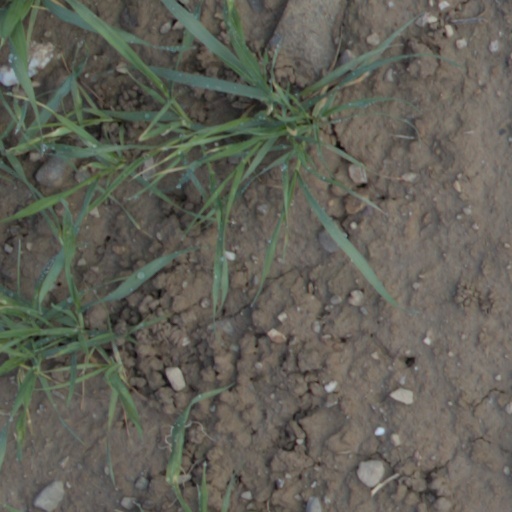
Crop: wheat